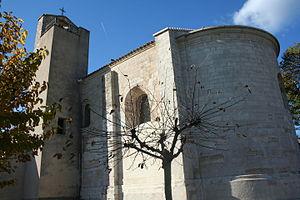
Assas (Hérault) - église Saint-Martial.
Assas est une commune française située dans le département de l'Hérault en région Occitanie. Elle fait partie de la communauté de communes du Grand Pic Saint-Loup.